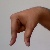
The image shows a hand gesture representing the letter 'Q' in Indian Sign Language.